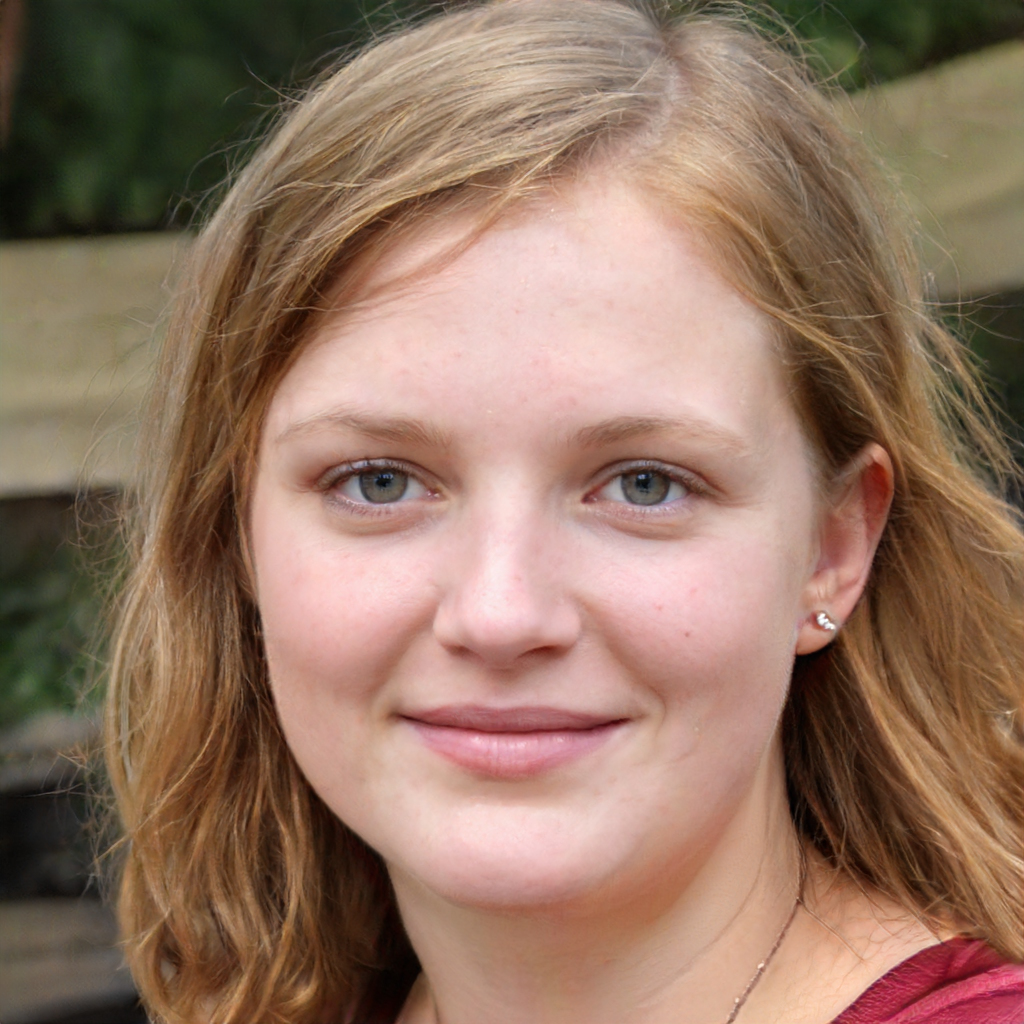
Portrait style: Real Portrait